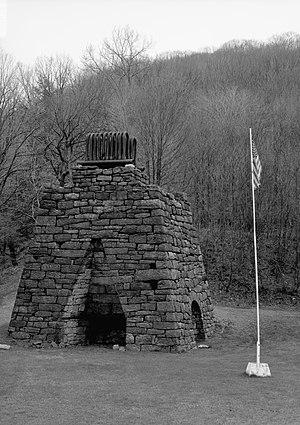
Vintondale est un borough situé à l'est du comté de Cambria, en Pennsylvanie, aux États-Unis. En 2010, il comptait une population de 414 habitants.